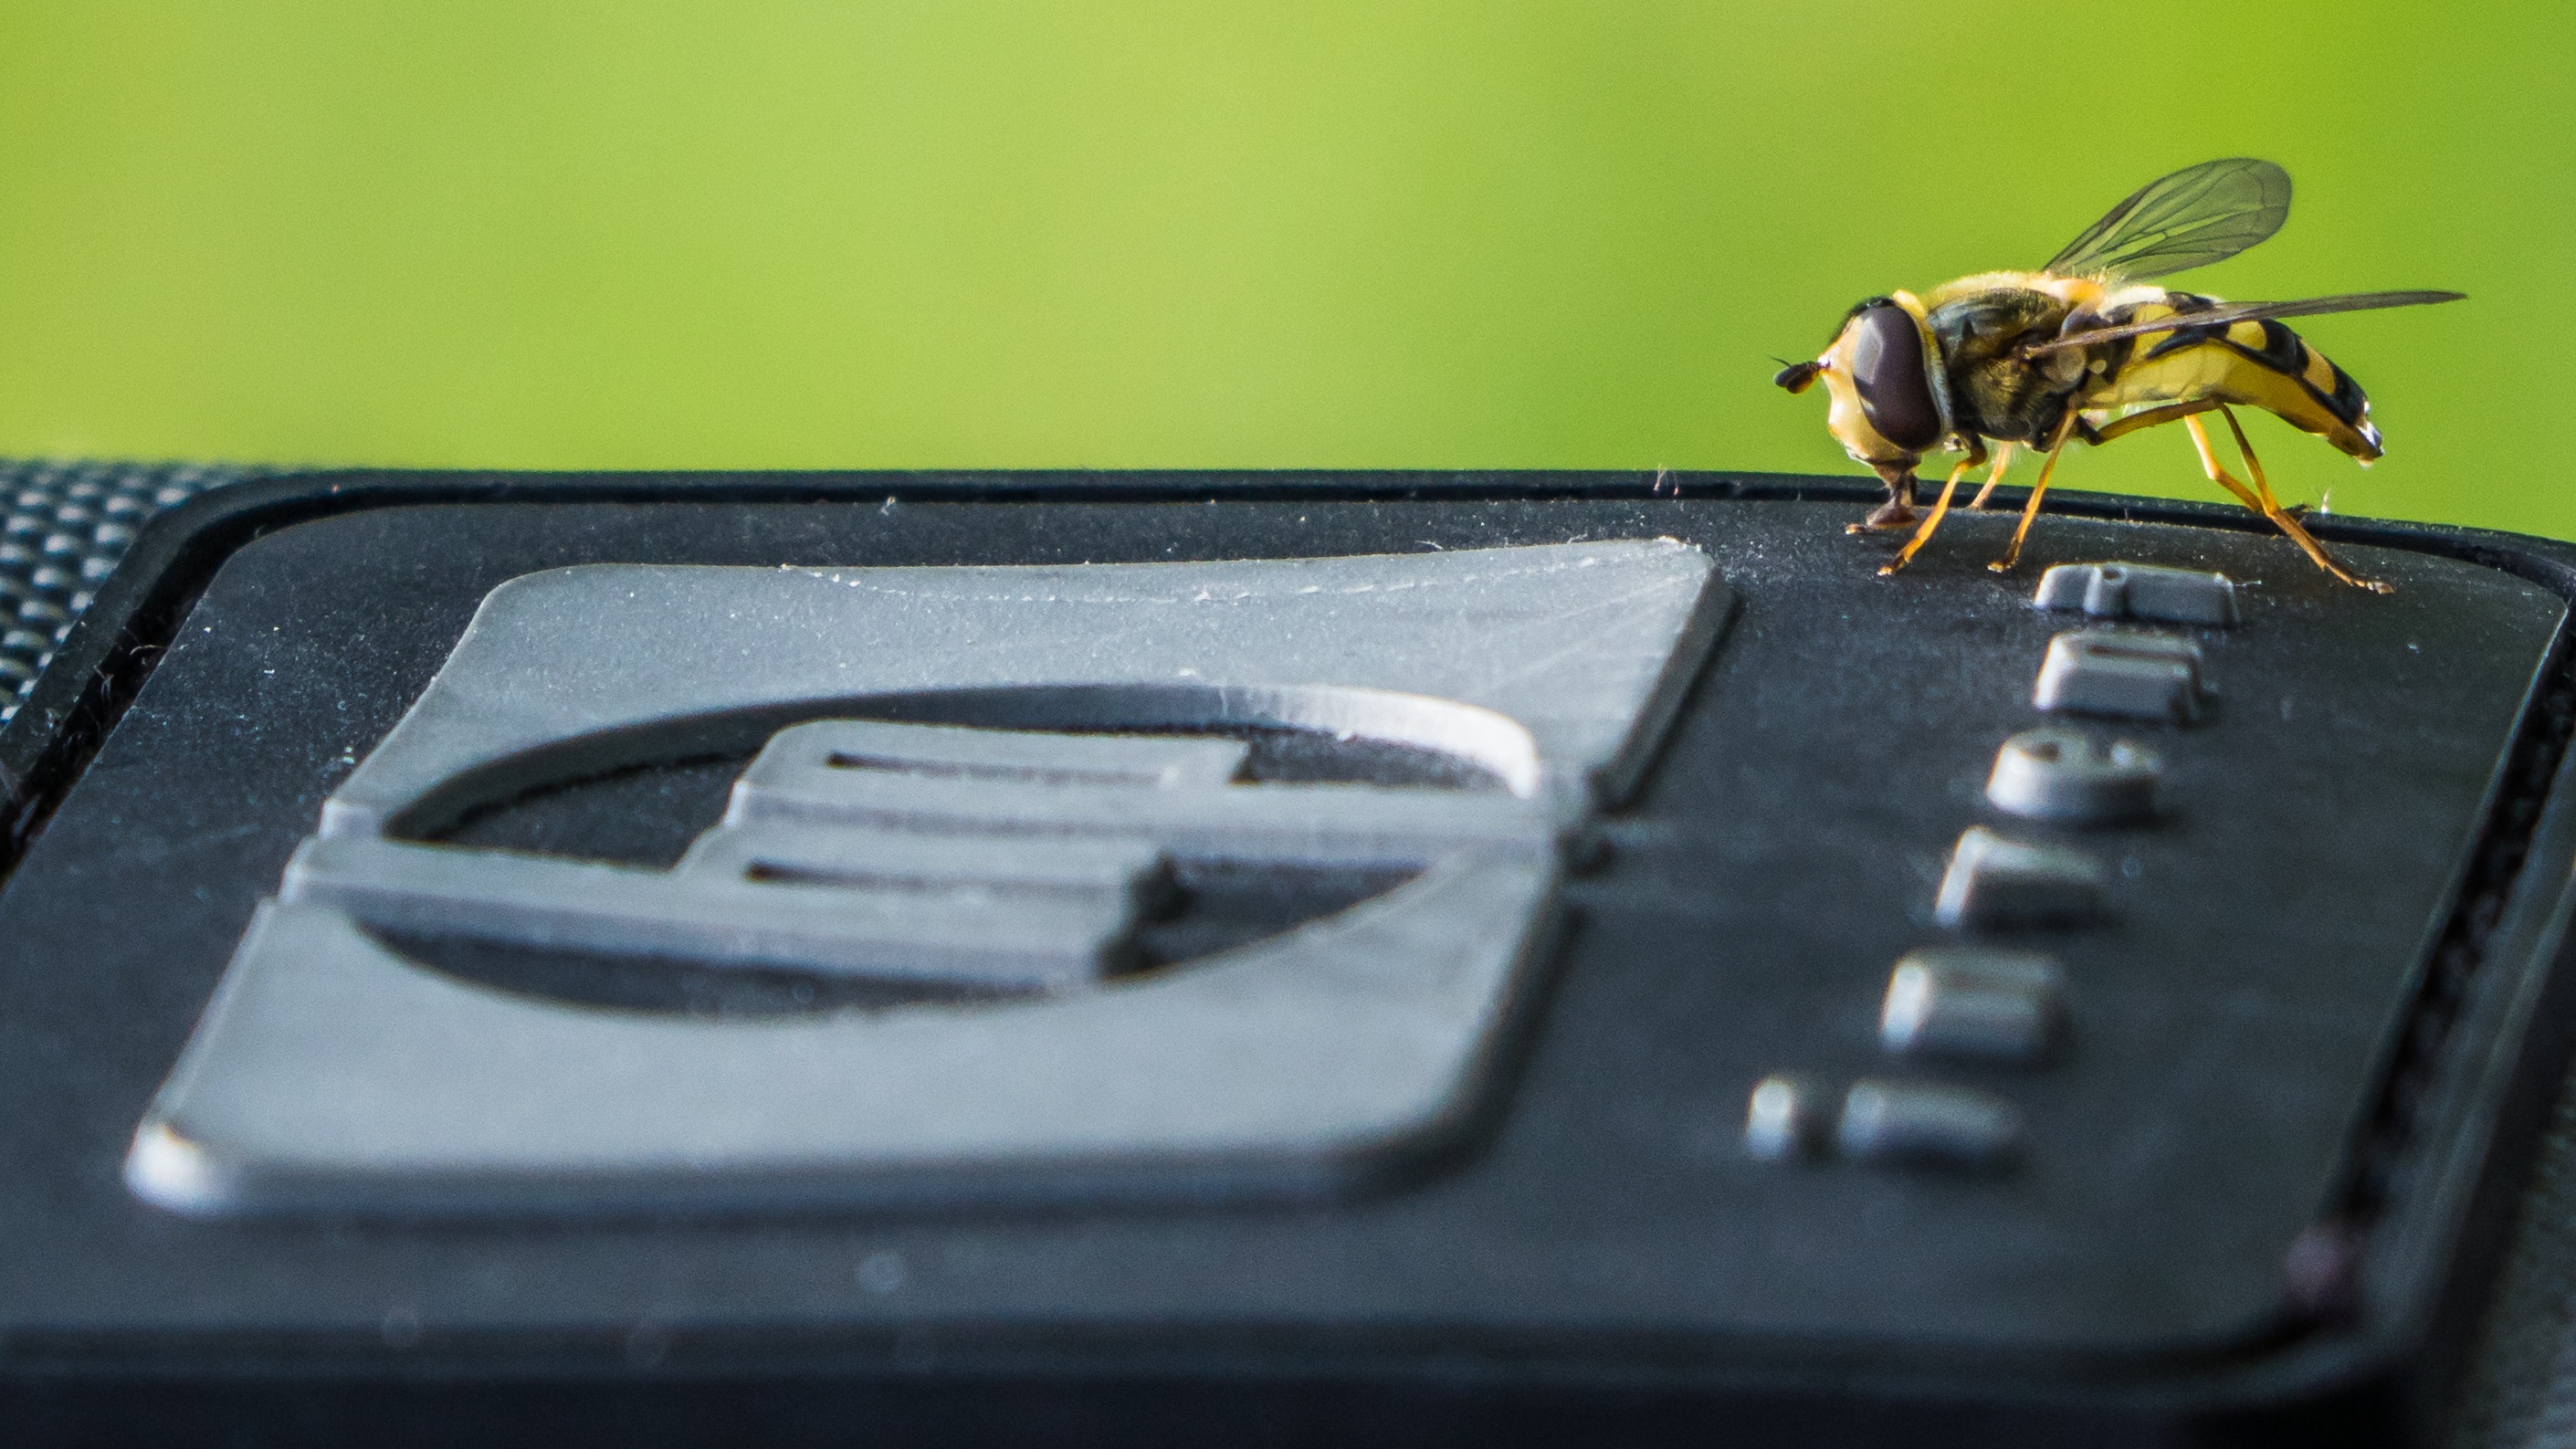
insect, automotive exterior